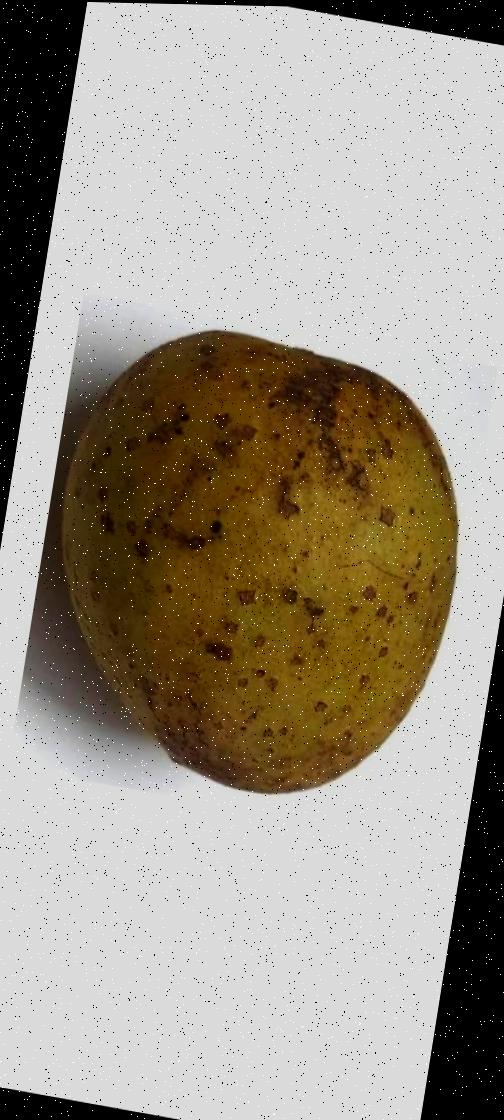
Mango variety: Gourmoti